Cycling UK

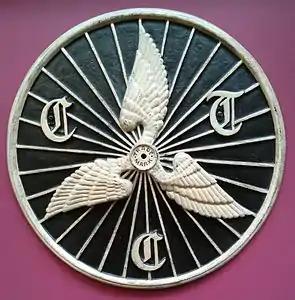
Old CTC sign on display at the National Museum of Scotland

2016's branding change is intended to reflect the organisation's current activities and avoid placing an undue emphasis on its historic touring focus.